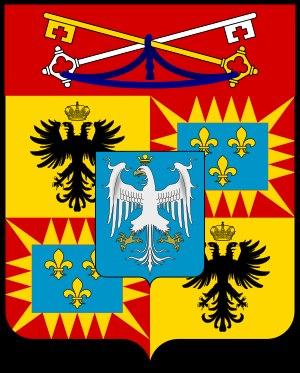
Le Duché de Ferrare est un ancien État italien qui occupait territorialement une partie de l'actuelle Émilie-Romagne.